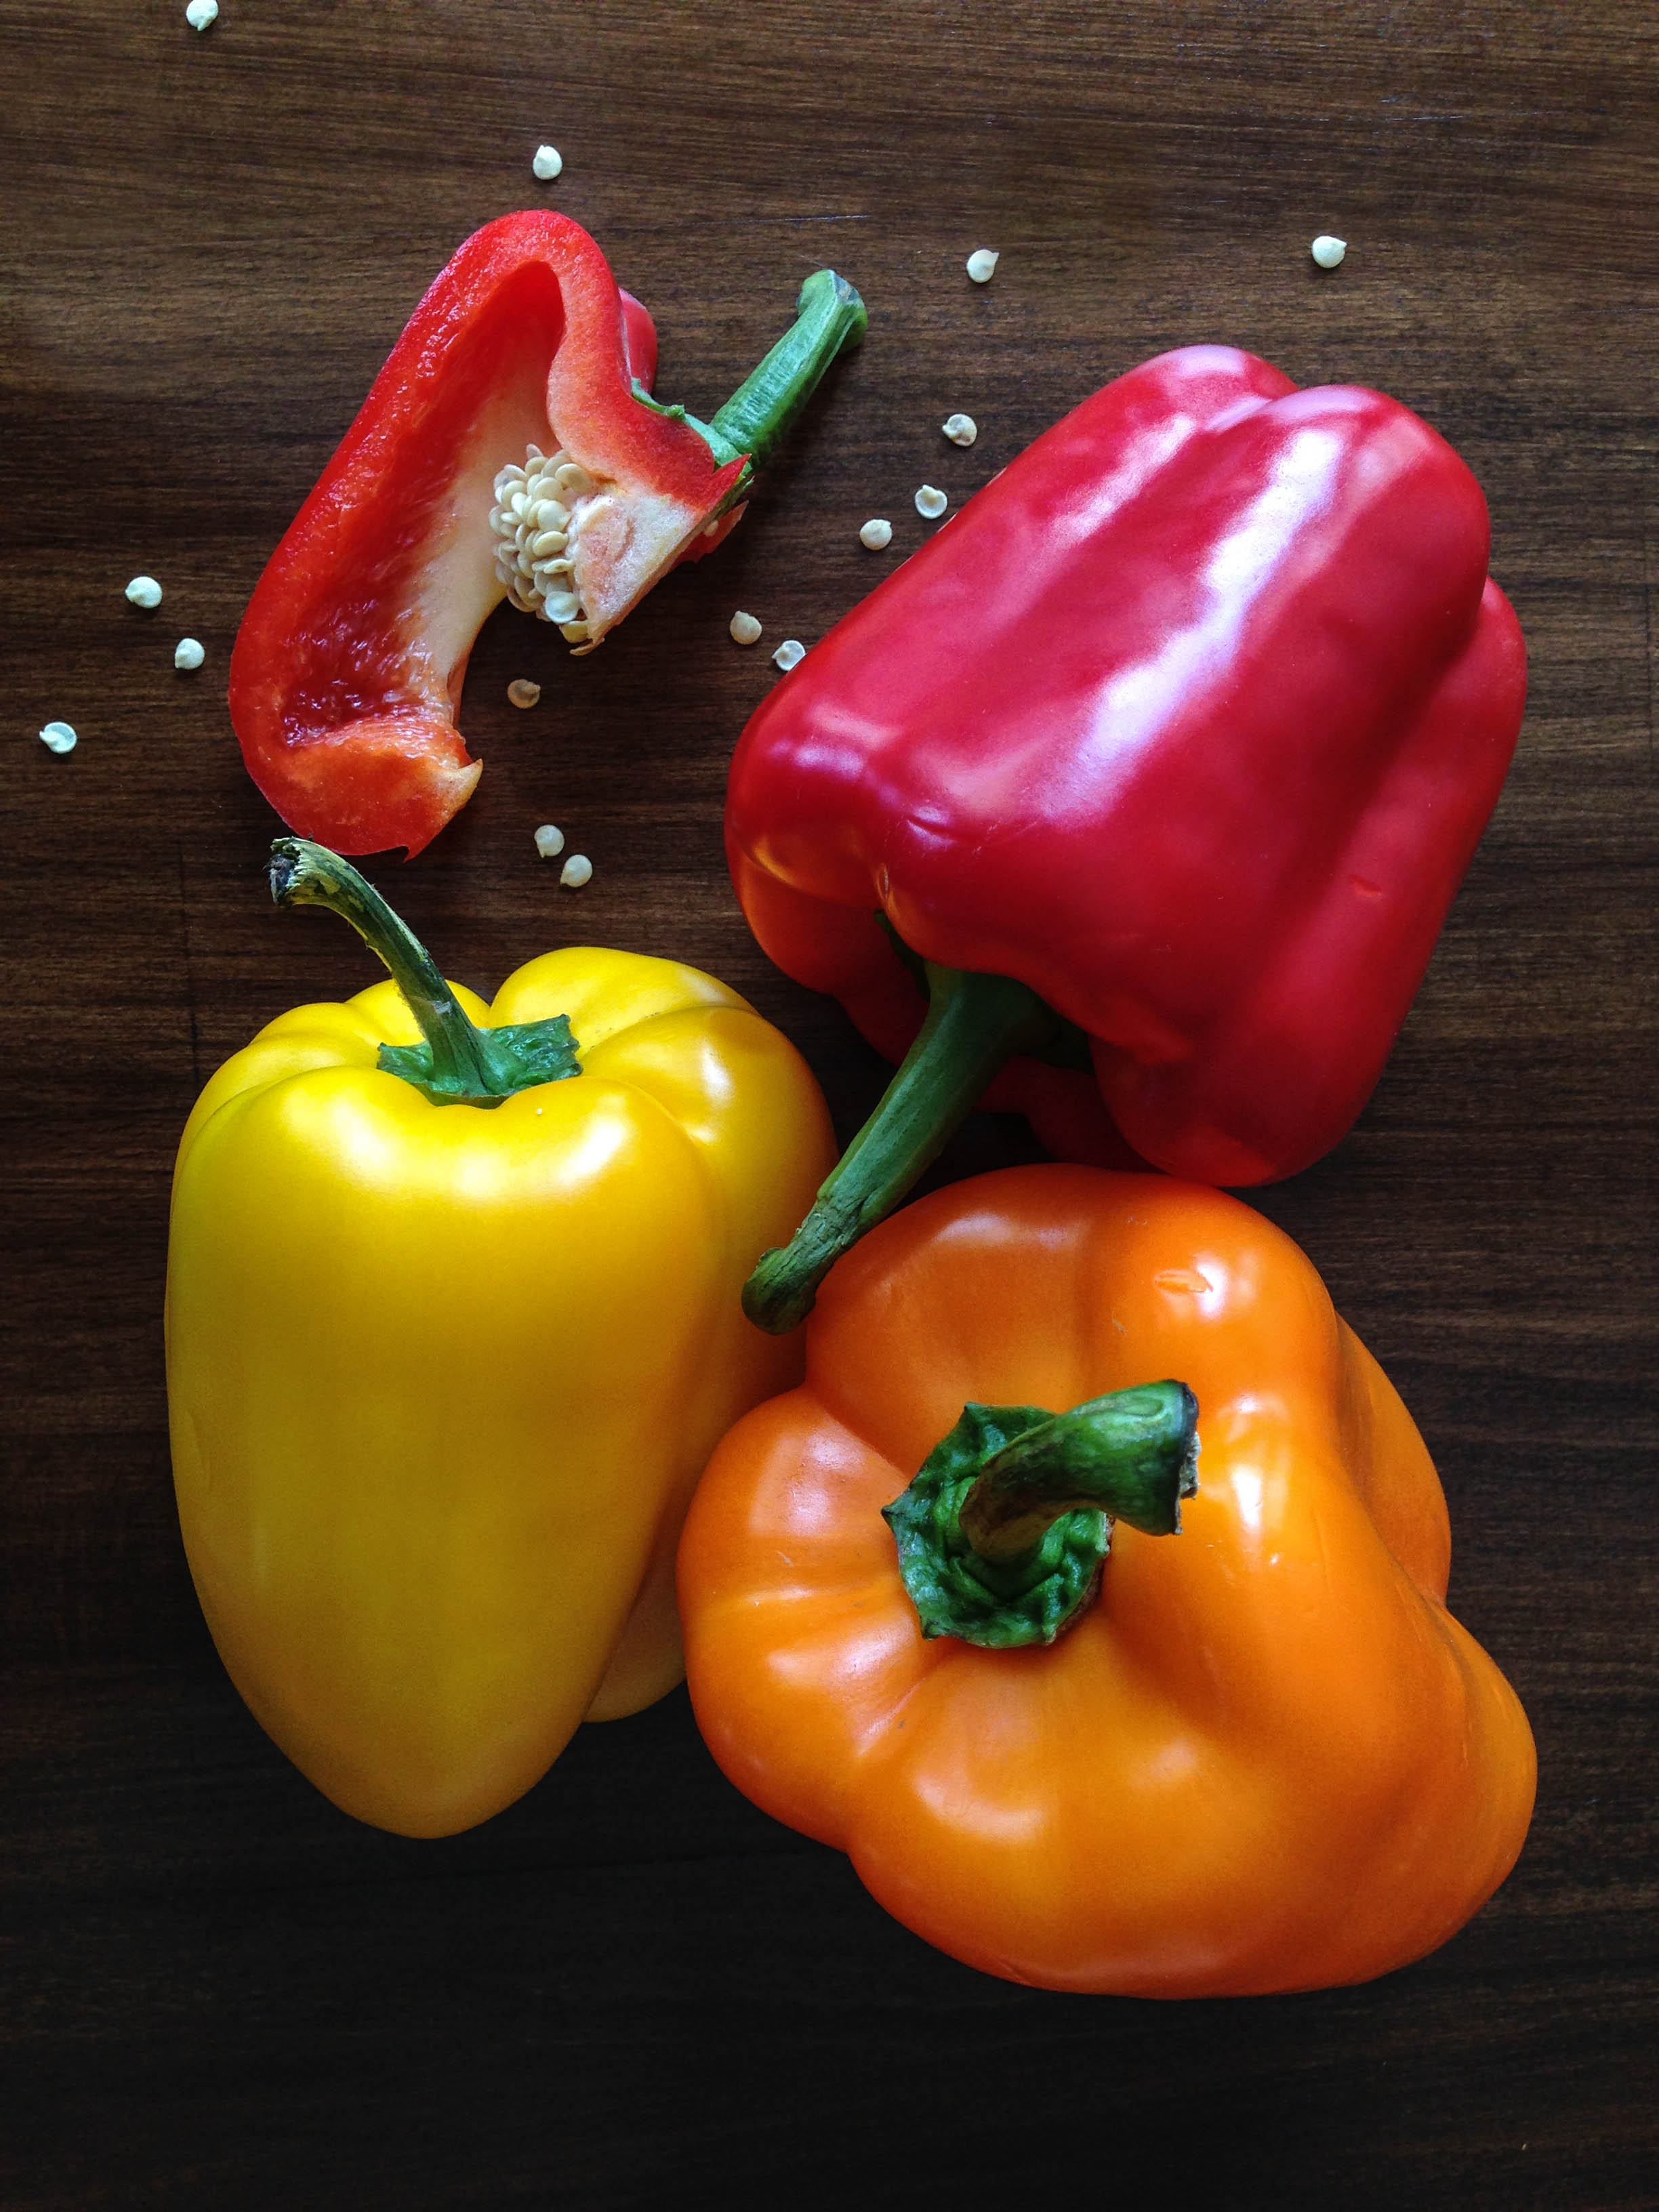
plant, fruit, food, red, produce, vegetable, kitchen, healthy, vegetables, peppers, bell pepper, vegan, vegetarian, paprika, capsicum, flowering plant, chili pepper, yellow pepper, vegies, land plant, peperoncini, bell peppers and chili peppers, pimiento, habanero chili